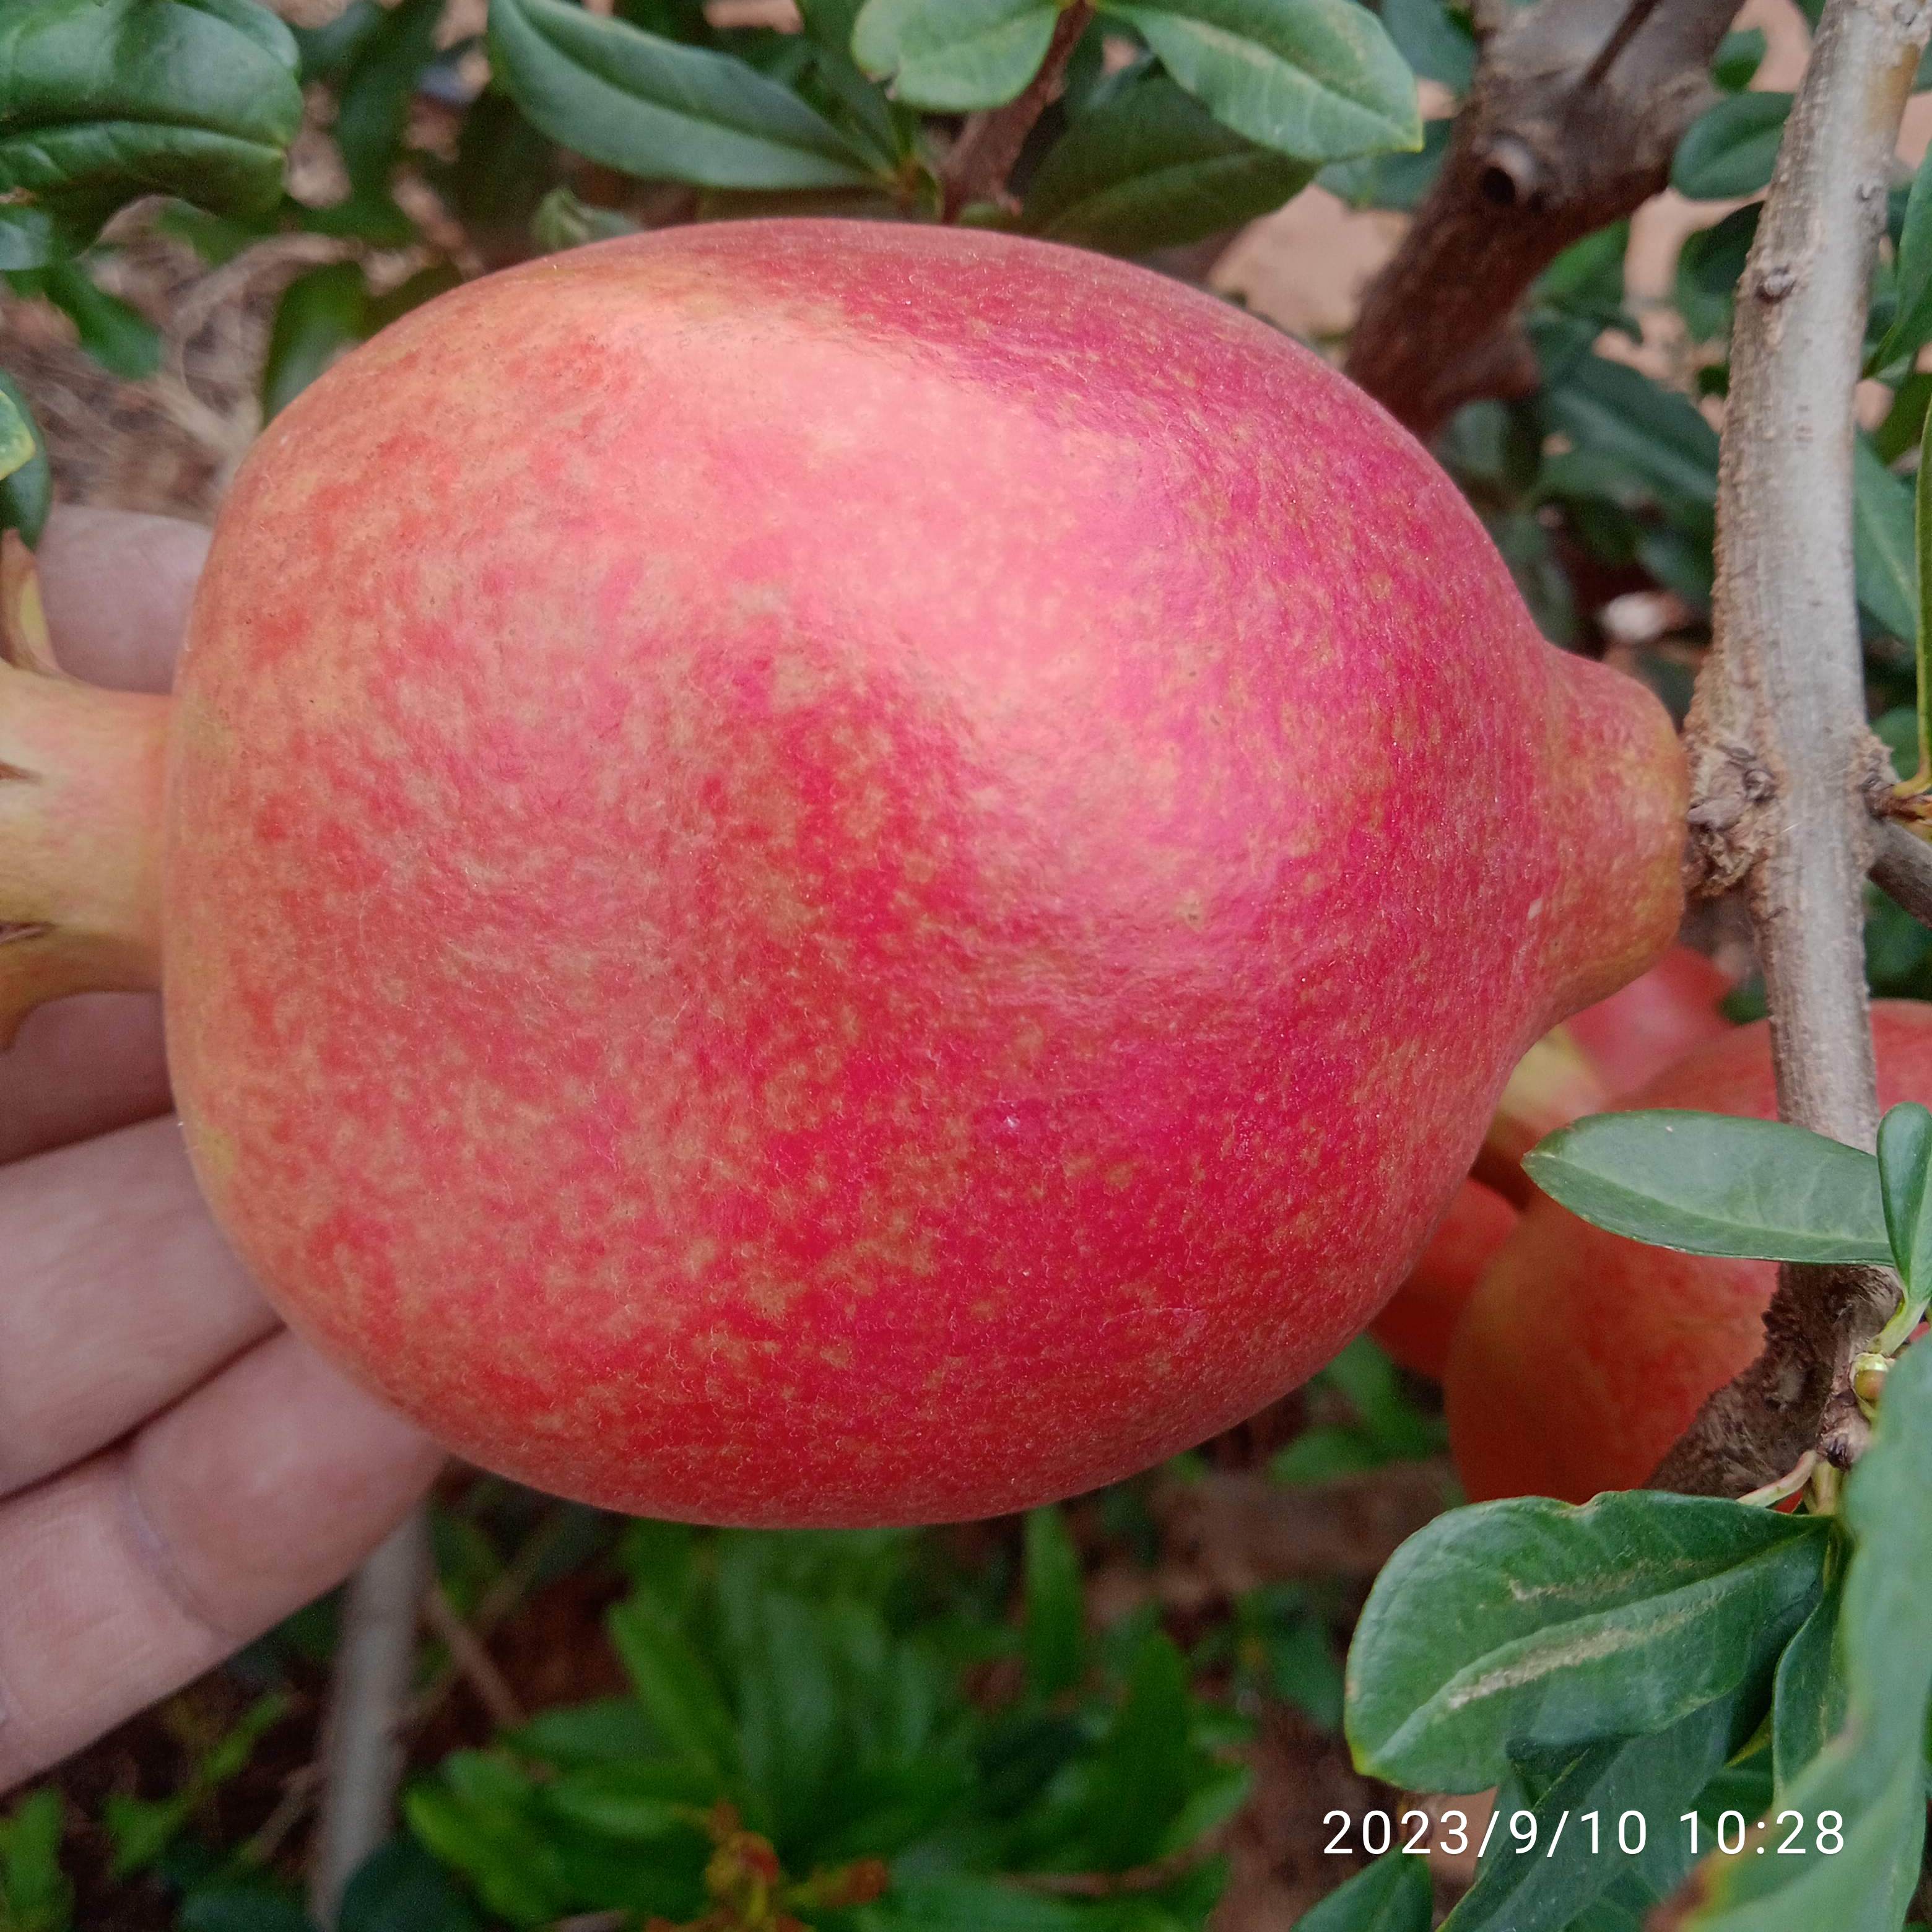
Label: Healthy